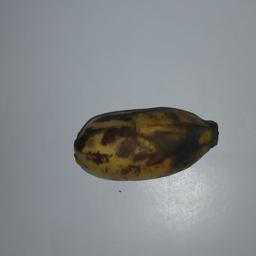
Banana variety: Champa Kola